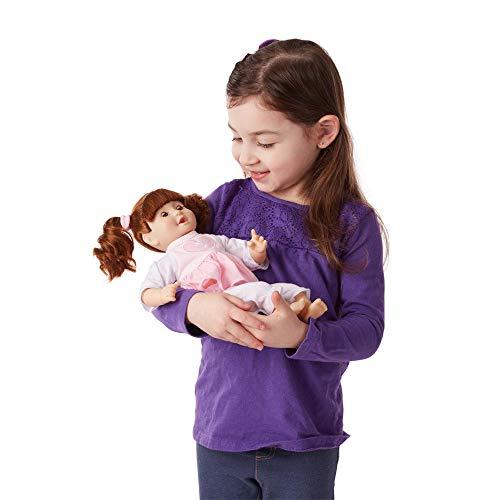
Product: Melissa & Doug Mine to Love Brianna, 12-Inch Soft-Body Baby Doll, Two-Piece Outfit, Wipe-Clean Arms & Legs, 12.5″ H × 7.5″ W × 4.75″ L
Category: Toys & Games | Dolls & Accessories | Dolls
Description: SWEET-SMELLING BABY DOLL: The Melissa and Doug Mine to Love Brianna 12-Inch Soft-Body Baby Doll features eyes that open and close and sweet baby cheeks, plus she can suck her thumb or pacifier.
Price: $19.99
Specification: ProductDimensions:12.5x7.2x5inches|ItemWeight:1.19pounds|ShippingWeight:1.4pounds(Viewshippingratesandpolicies)|DomesticShipping:ItemcanbeshippedwithinU.S.|InternationalShipping:ThisitemcanbeshippedtoselectcountriesoutsideoftheU.S.LearnMore|ASIN:B0037V0Q62|Itemmodelnumber:4883|Manufacturerrecommendedage:18months-5years